Alien Youth

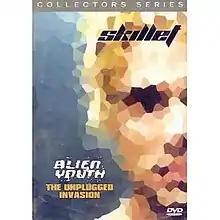
"Alien Youth: The Unplugged Invasion" (DVD cover)

Alien Youth: The Unplugged Invasion was Skillet's first DVD, released in 2002 by Ardent Records. They perform four songs from "Alien Youth" and one from "Invincible" as a mini acoustic concert. All of the instruments are unplugged (besides the keyboards) in place of acoustic guitar and softer drums. In addition, it includes the "Best Kept Secret" music video, a Bible Study from John Cooper, and a photo gallery of the unplugged performance.